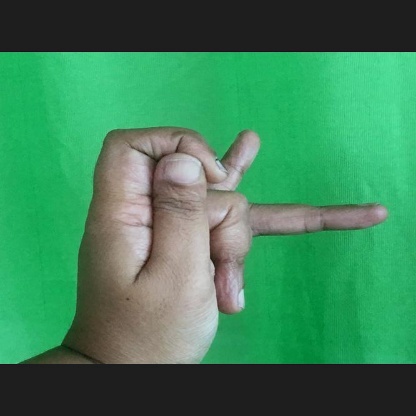
Mudra: Katakamukha